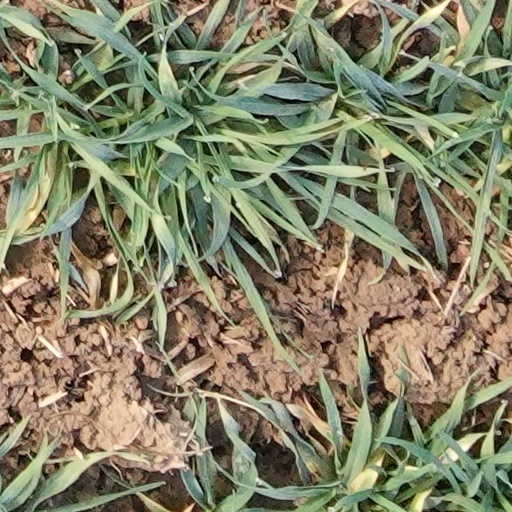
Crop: wheat